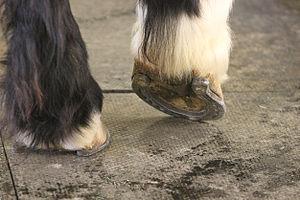
Le pied constitue l'extrémité des membres du cheval. Les autres membres du genre Equus, âne et zèbre, possèdent la même morphologie de pied qui les distingue de leurs ancêtres équidés. Il est un élément essentiel de la locomotion, qui justifie pleinement l'expression « Pas de pied, pas de cheval ». En effet le pied est une structure complexe, très sollicitée, qui supporte tout le poids du corps, amortit les chocs et propulse.